Paul O'Neill (baseball)

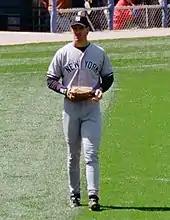
O'Neill in 1996

In 1988, his first full season with the Reds, O'Neill played 145 games, batting .252 with 16 home runs and 73 RBIs. In 1989, O'Neill had a similar statistical line, batting .276 on the year with 15 home runs and 74 RBIs. On July 5, he famously kicked a ball back into the infield after he bobbled it in shallow right, preventing a runner from second from scoring on the play (a single). The play is referenced on his Baseball-Reference page, where his characteristics are listed as "Bats: Left, Throws: Left, Kicks: Left".